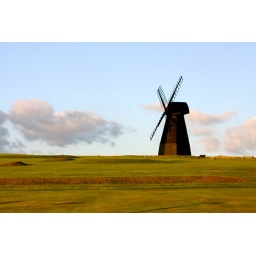
Went for a bike ride along the coast to Rottingdean today to welcome in the new year.